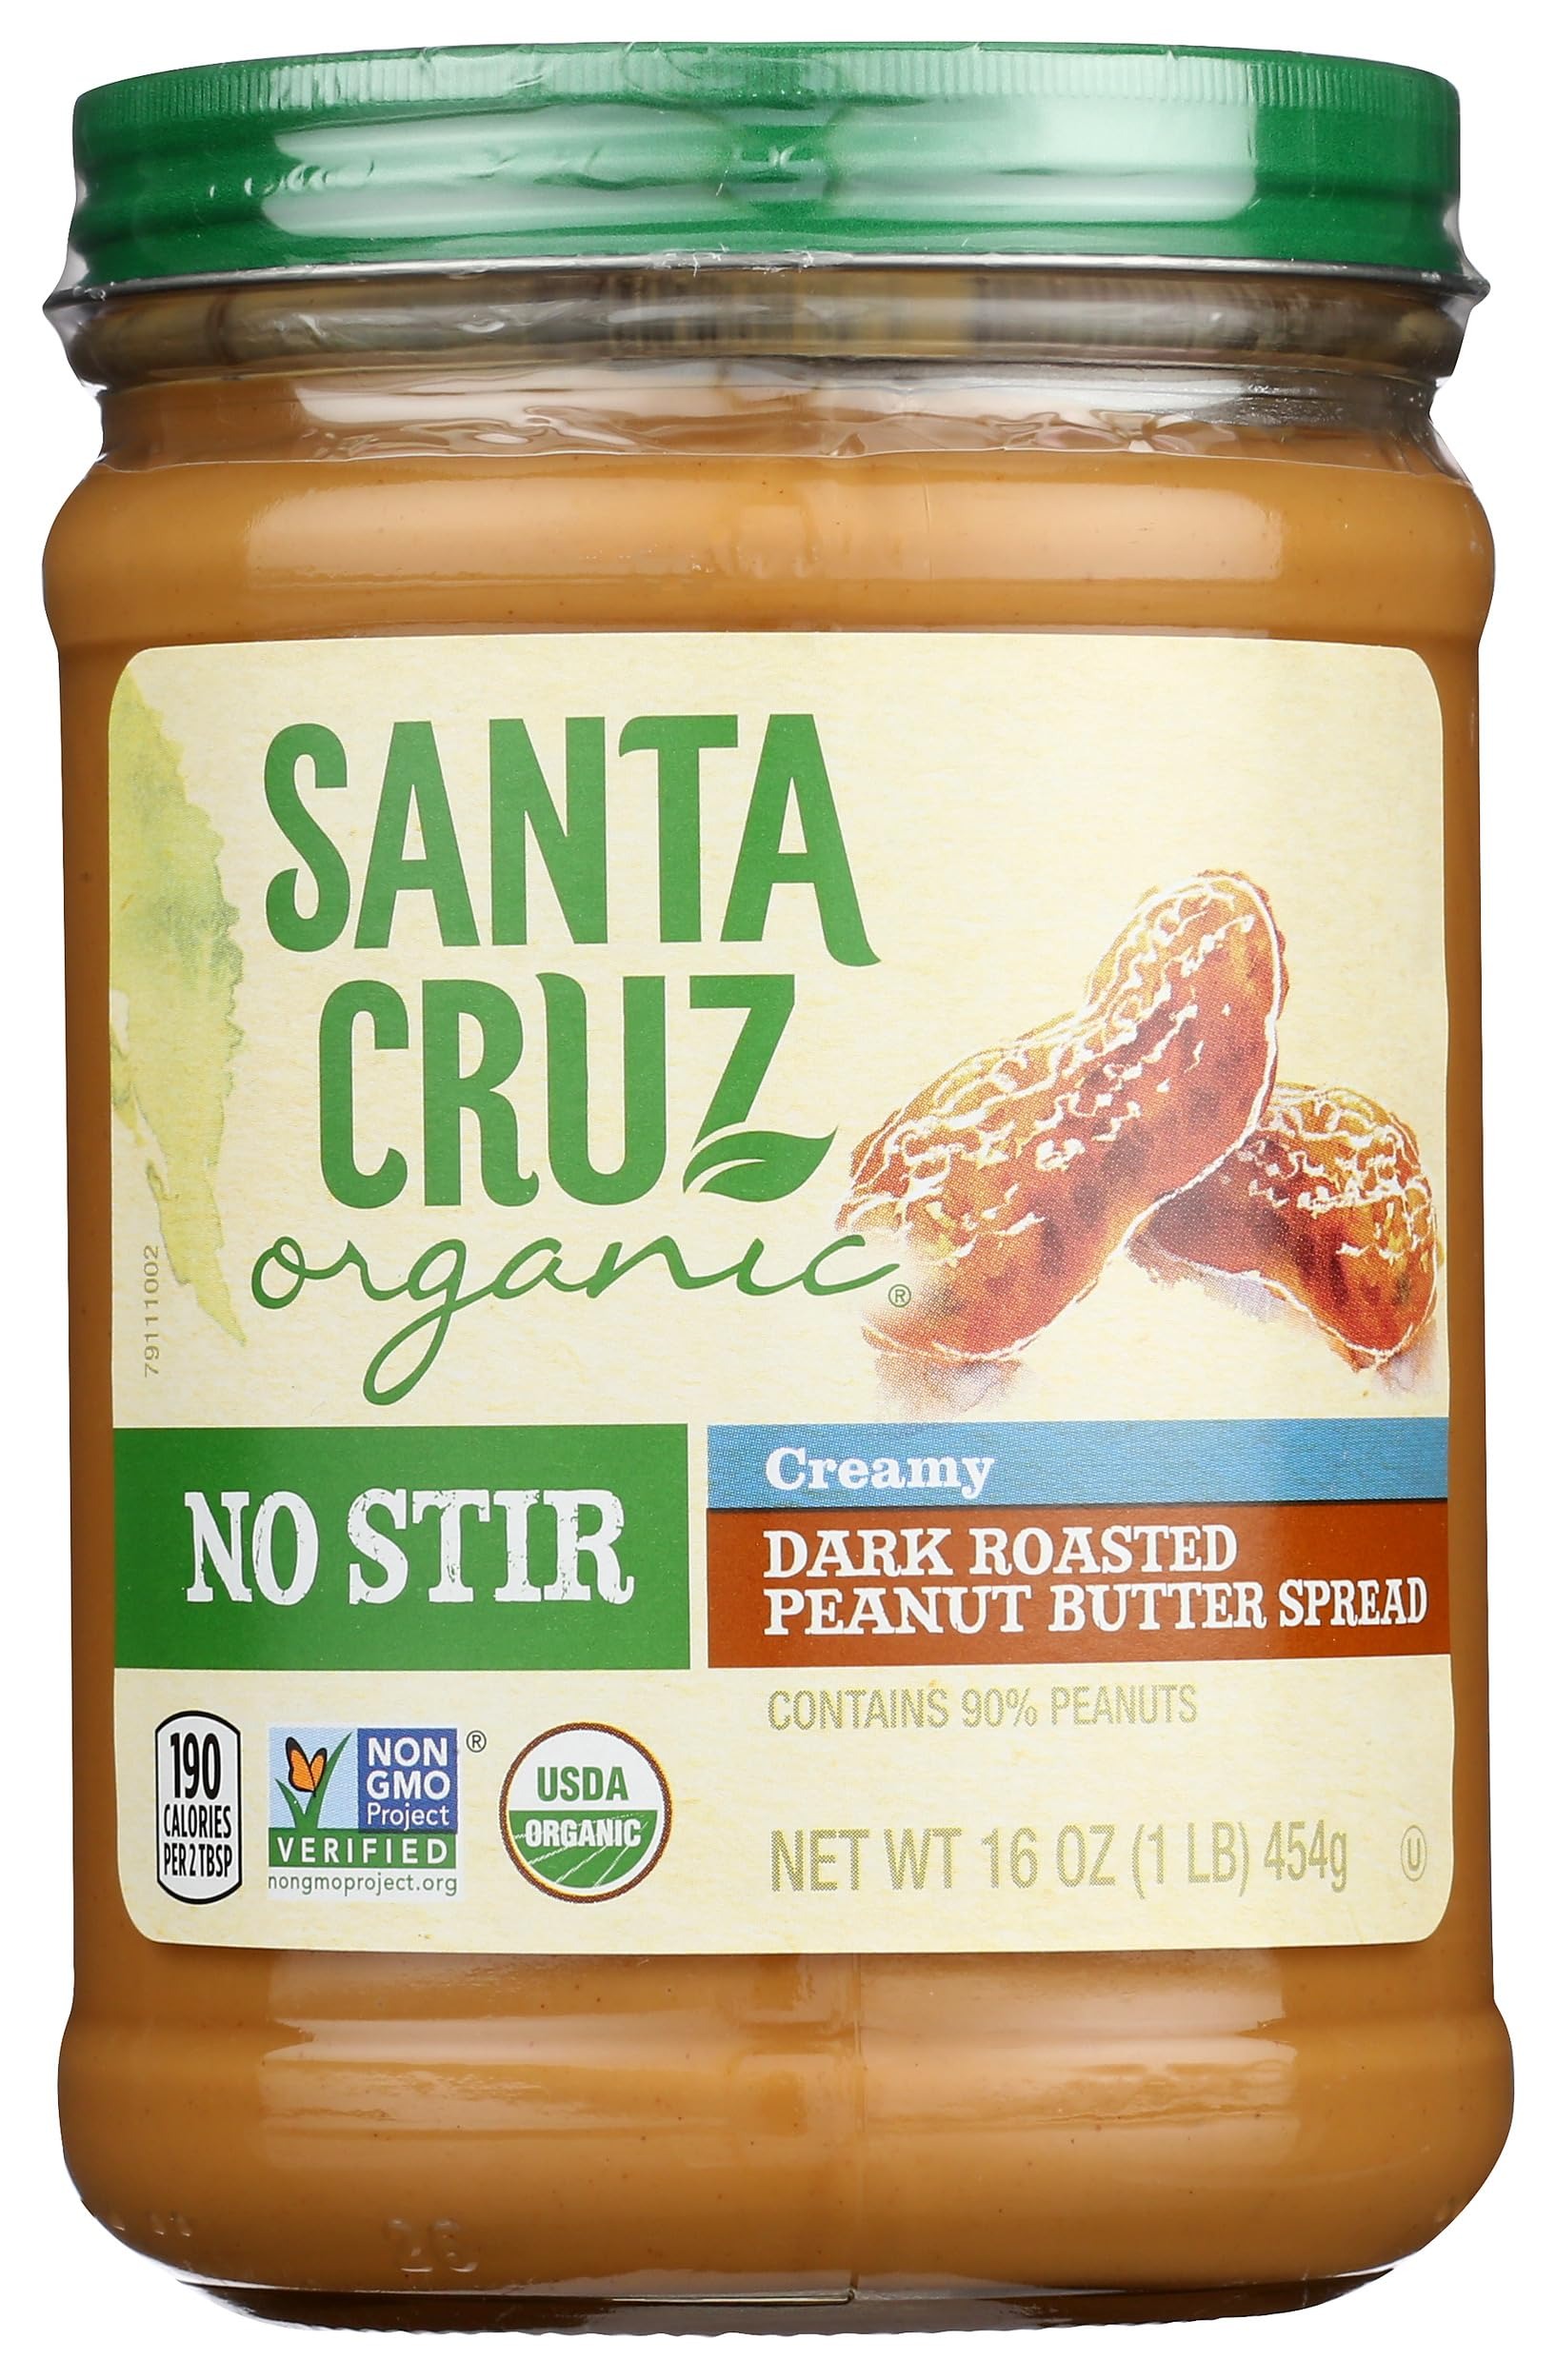
Item Name: SANTA CRUZ ORGANIC Organic No Stir Dark Roast Creamy Peanut Butter Spread, 16 OZ
Bullet Point 1: No hydrogenated fats or high fructose corn syrup allowed in any food
Bullet Point 2: No bleached or bromated flour
Product Description: Baking
Value: 16.0
Unit: Ounce

Price: 12.635